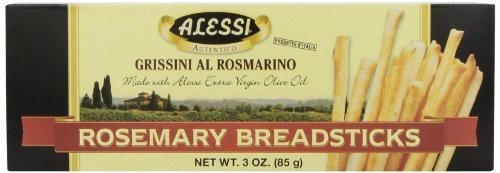
Item Name: Alessi Breadsticks, Rosemary, 3oz (Pack of 1)
Bullet Point 1: Thin, crispy, delicious Italian breadsticks with rosemary
Bullet Point 2: Made with extra virgin olive oil
Bullet Point 3: Product of Italy
Bullet Point 4: Perfect on-the-go snack
Bullet Point 5: 100% Natural and low in fat
Value: 3.0
Unit: Ounce

Price: 38.61